The More You Know

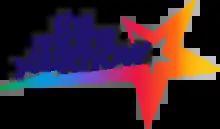
Current logo as of 2023

The More You Know is a series of public service announcements (PSAs) broadcast on the NBCUniversal family of networks in the United States and other locations, featuring educational messages. These PSAs are broadcast occasionally during NBC's network programming.